Baptistère de Saint Louis

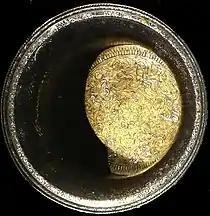
Round of fish at the bottom of the Baptistery of Saint Louis

The outer frieze includes twenty characters on foot, and four horsemen in the medallions. All are haloed.